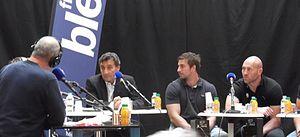
Enregistrement public de l'émission radio ""club Sers"" (France Bleu Hérault) avec les rugbymen du MHR et le président du club, Mohed Altrad."
Mohed Altrad, de son vrai nom Mohamed Altrad, né en 1948 ou 1951, est un homme d'affaires et milliardaire Français d'origine syrienne. Il est le propriétaire et le dirigeant du groupe Altrad et du Montpellier Hérault rugby. Enfin, il est aussi un auteur de romans et d'ouvrages de management.
Le Montpellier Hérault rugby est un club de rugby à XV français fondé en 1986 et domicilié à Montpellier. Il évolue en Top 14 depuis 2003 et dispute selon les années la Coupe d'Europe ou le Challenge européen. Le club est actuellement présidé par Mohed Altrad et son équipe première est entraînée depuis 2019, par Xavier Garbajosa.